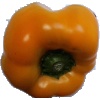
Label: Pepper Yellow 1